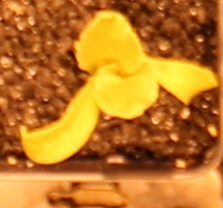
Label: Sugar beet